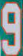
Number: 9